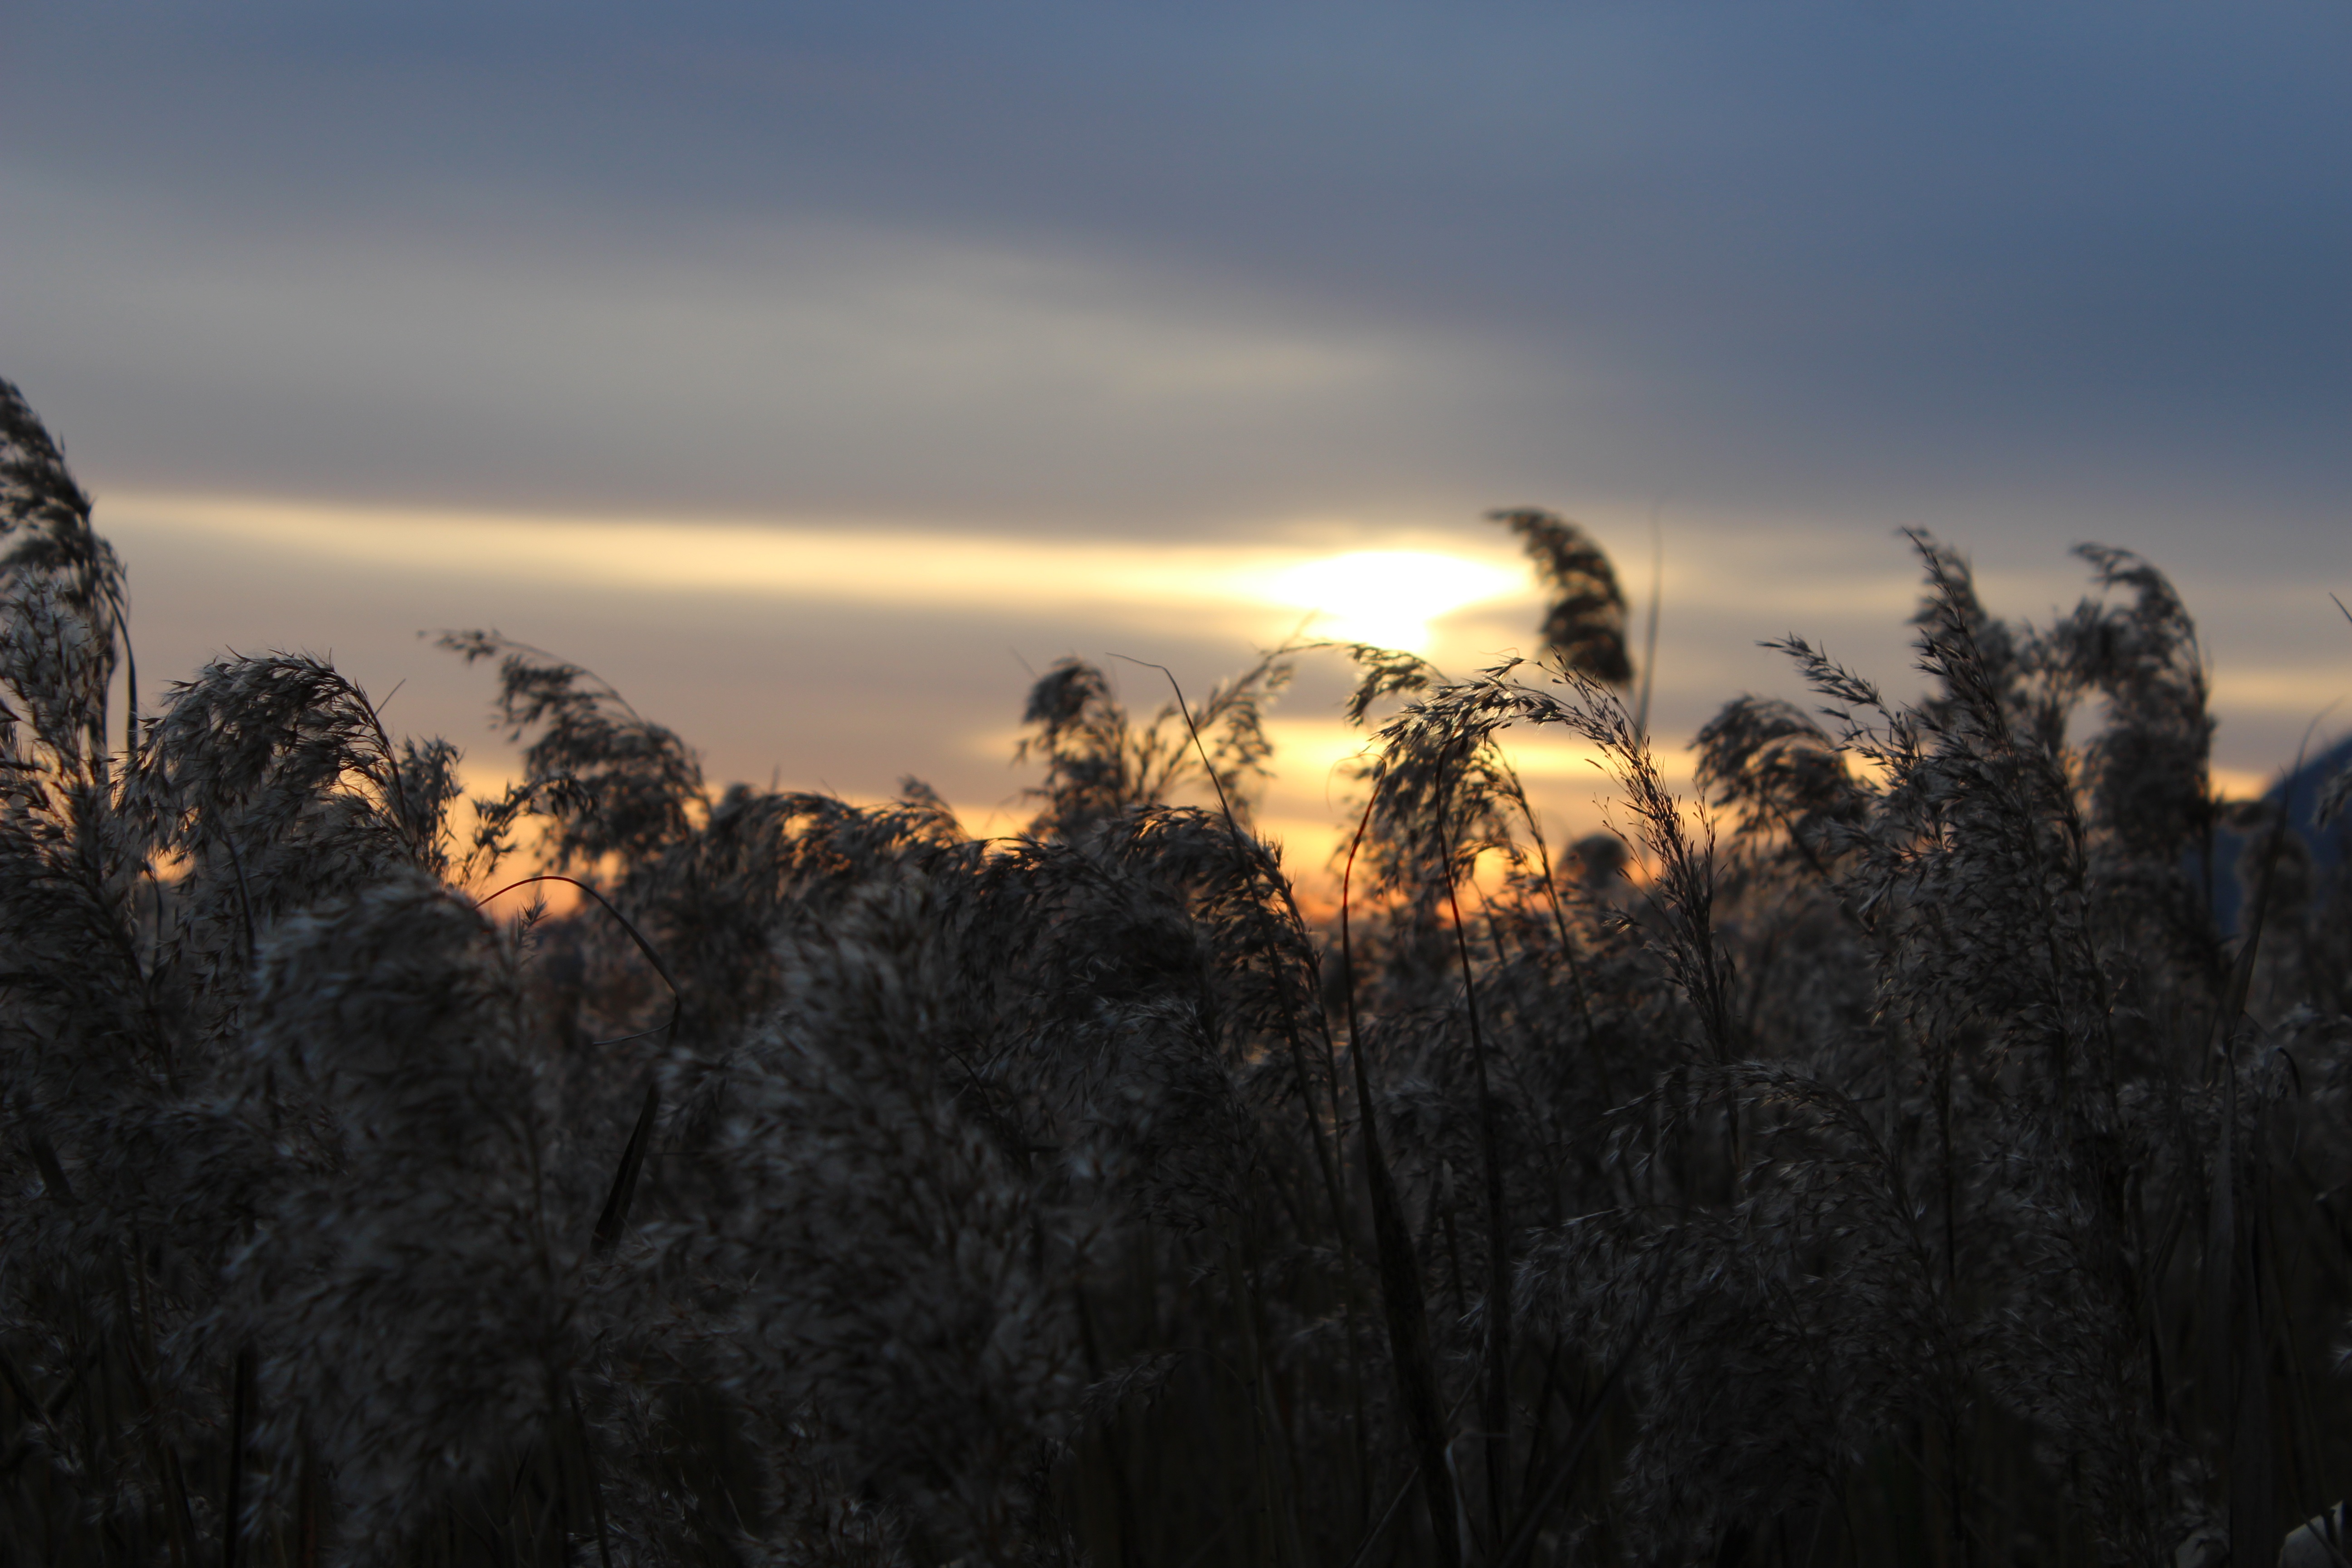
landscape, tree, nature, grass, horizon, mountain, snow, winter, light, cloud, sky, sun, sunrise, sunset, sunlight, morning, hill, dawn, reed, dusk, evening, reflection, autumn, weather, glow, season, background, atmospheric phenomenon, mountainous landforms